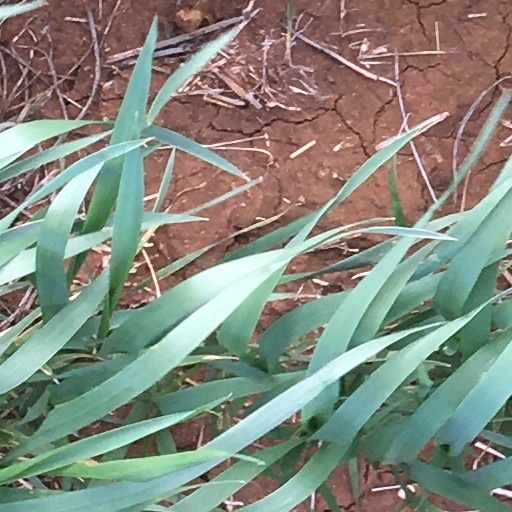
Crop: wheat